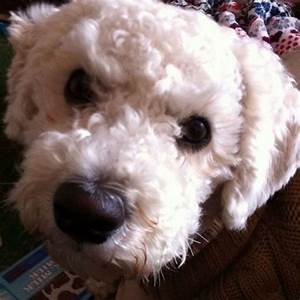
Label: cane